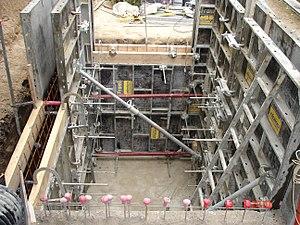
Les banches, abouts et étais sont posés
Une banche est un élément de coffrage d'abord utilisé dans la technique du pisé. Dans les travaux de bâtiment et travaux publics, on les utilise désormais principalement pour coffrer les murs de béton généralement armé. On parle alors de béton banché. Les banches peuvent être métalliques ou bien faites en bois.